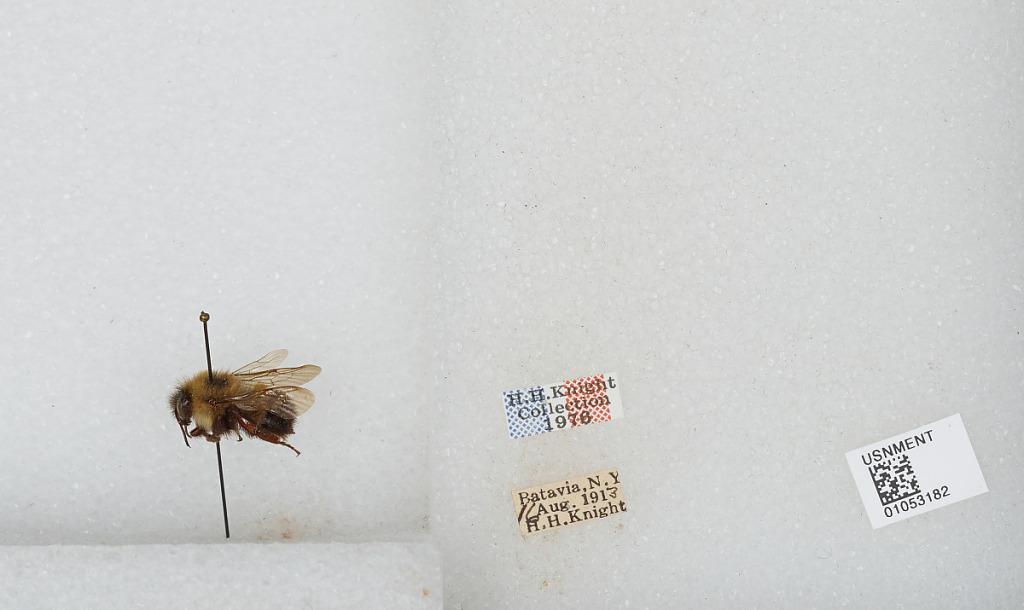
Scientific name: Bombus sp.
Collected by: H. Knight
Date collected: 1913-8-16
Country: United States
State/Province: New York
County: Genesee
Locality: Batavia
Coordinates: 42.9981, -78.1875